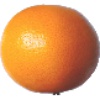
Label: pink_grapefruit